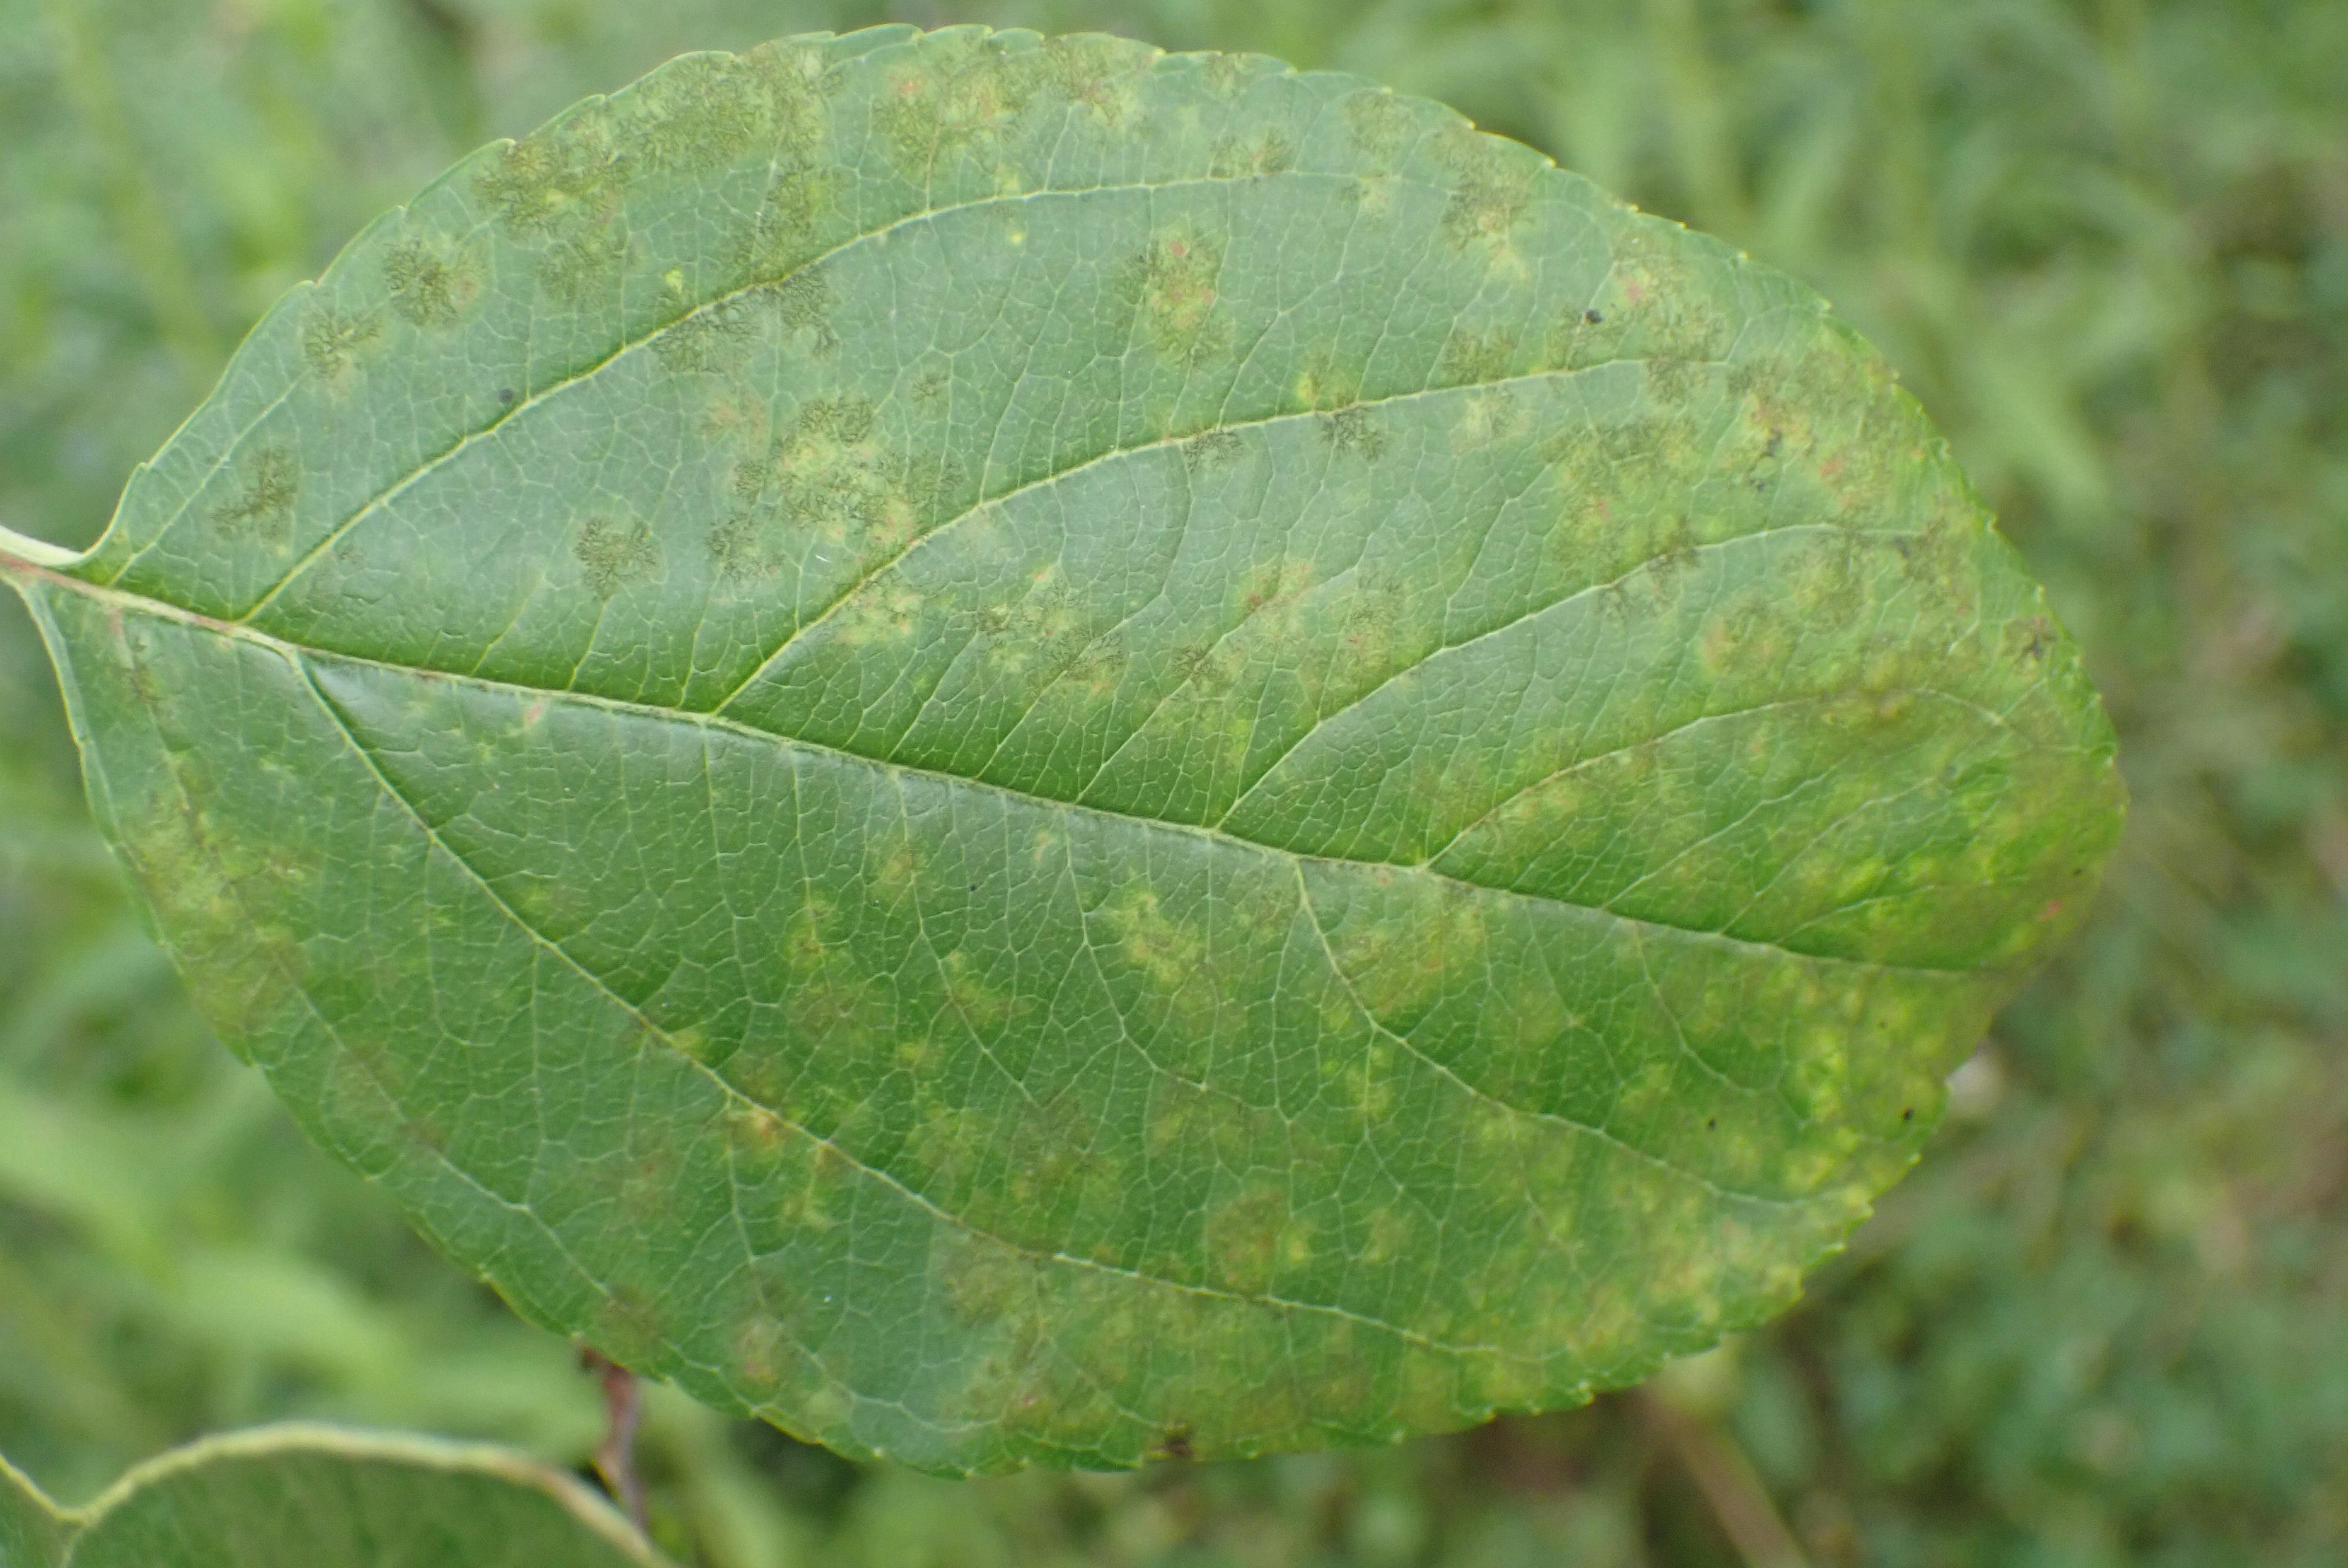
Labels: scab